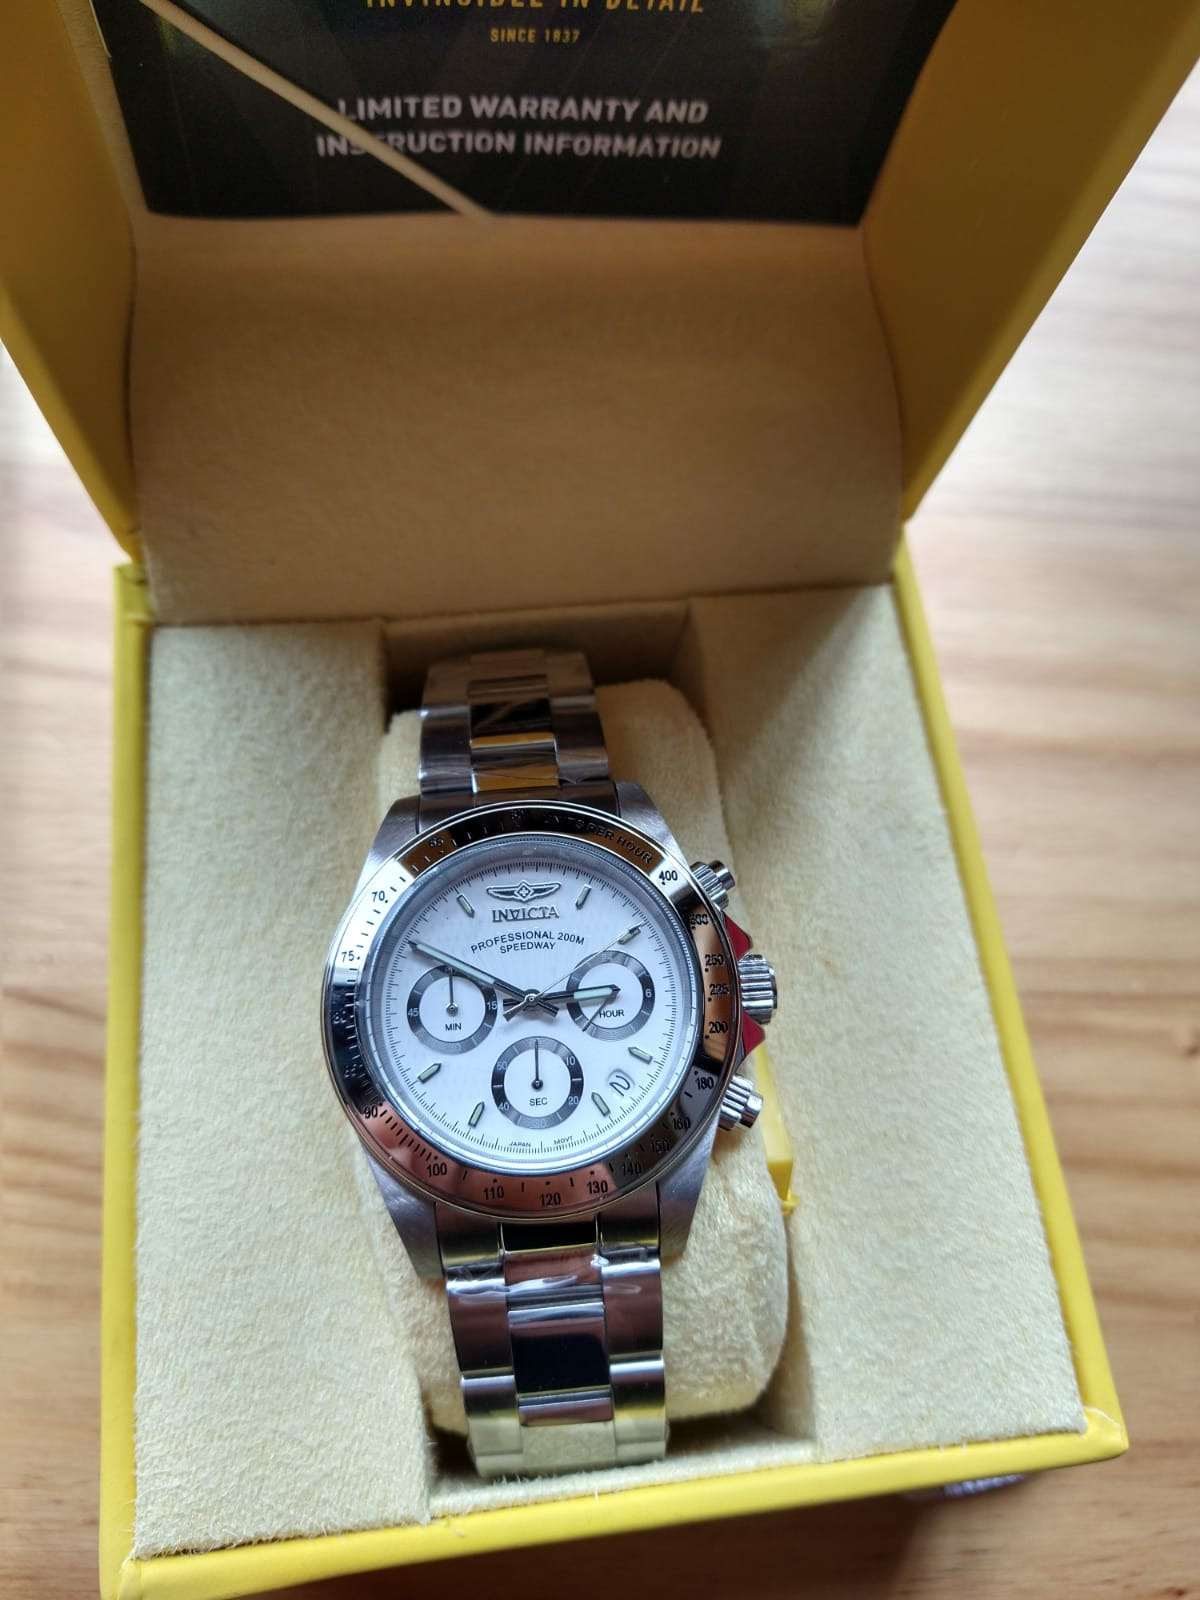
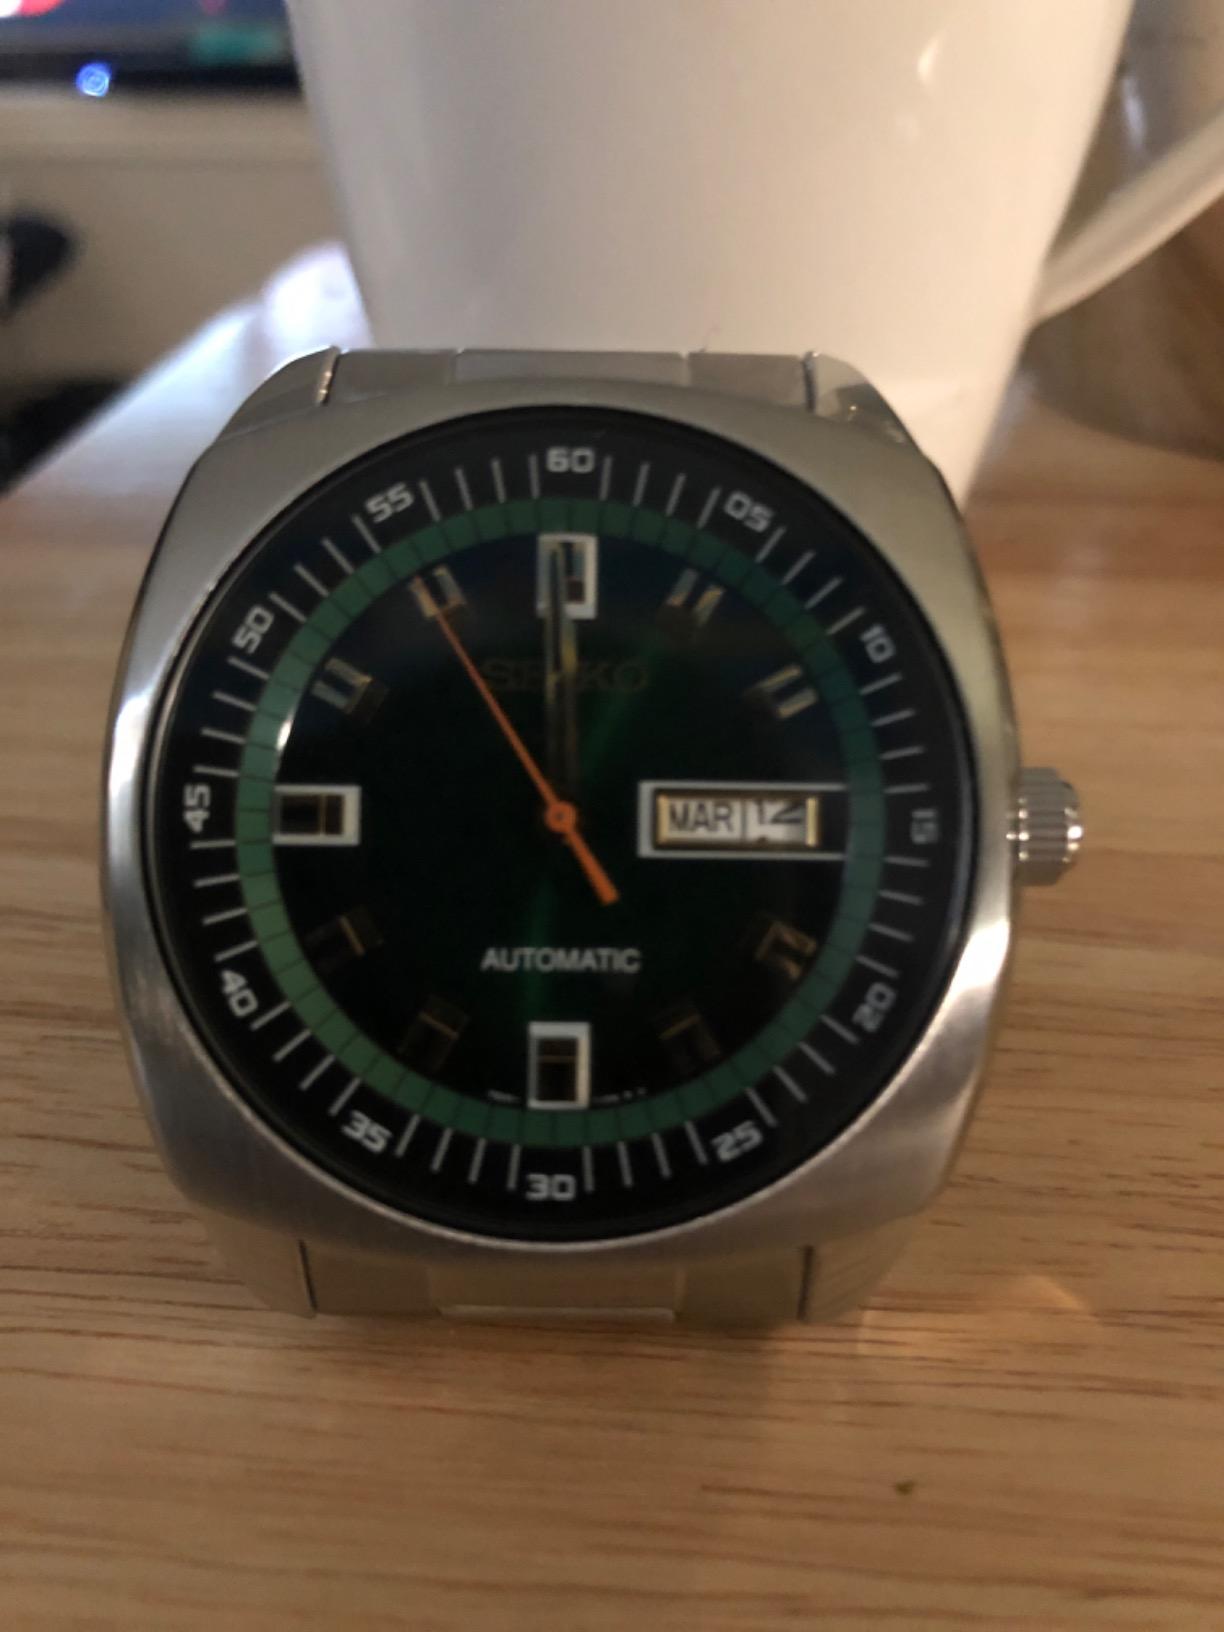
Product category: accessories_watch
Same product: no